Jessica Sigsworth

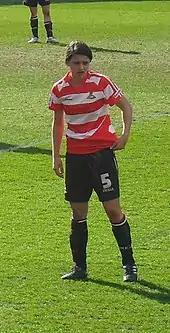
Sigsworth playing for Doncaster Rovers Belles in 2011.

Sigsworth began her senior career by signing with Doncaster Rovers Belles in 2011. She made her senior debut on 23 July 2011 in a 3–0 defeat against Birmingham City. In four years, she scored seven goals in 41 appearances.